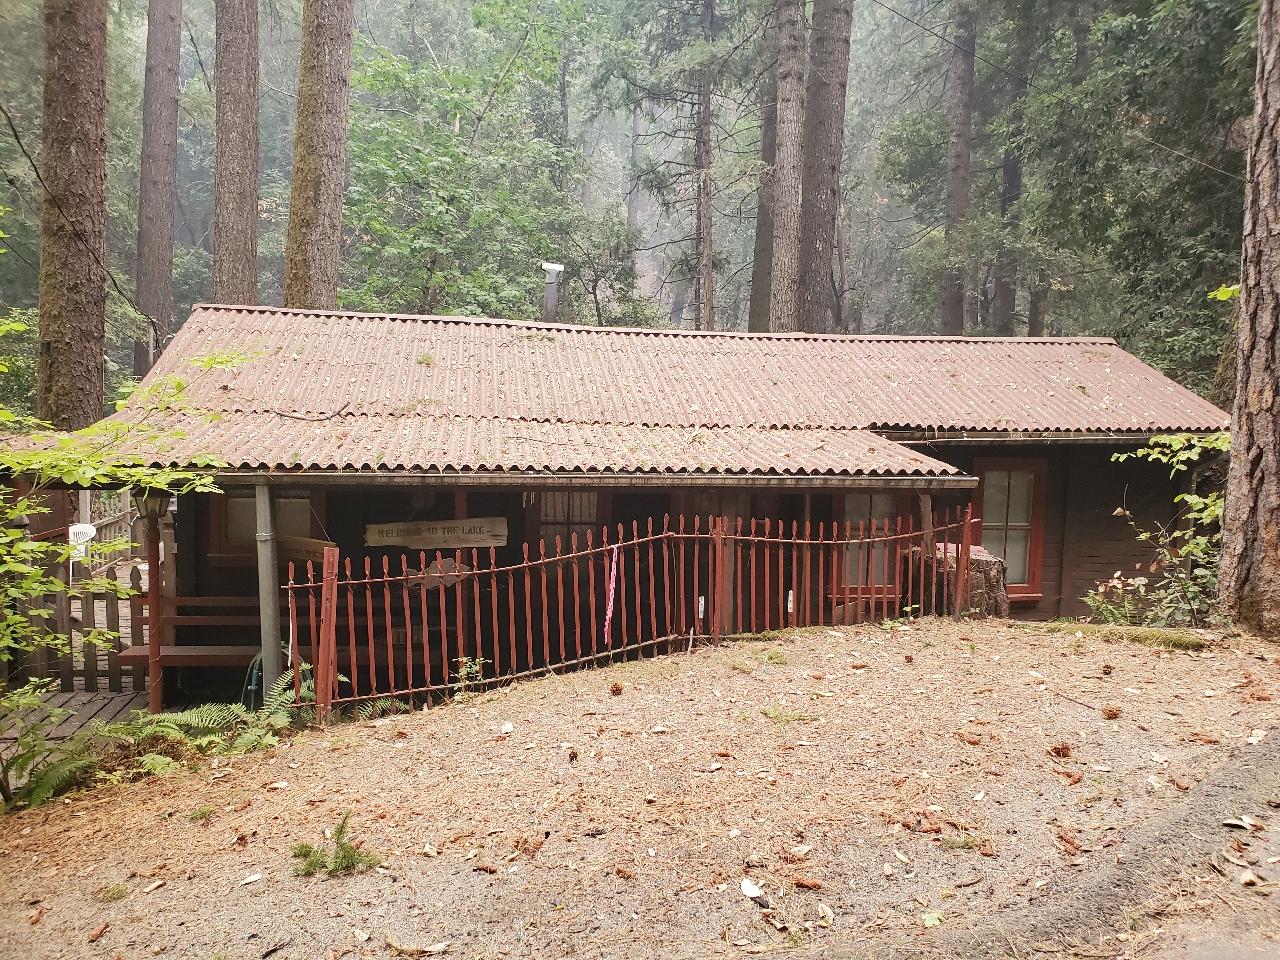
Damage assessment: no_damage